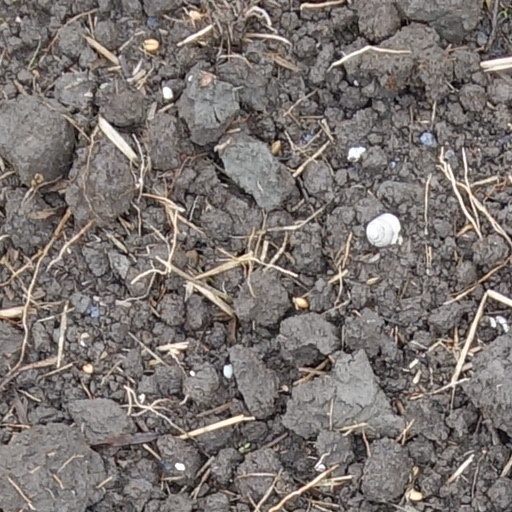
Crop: wheat